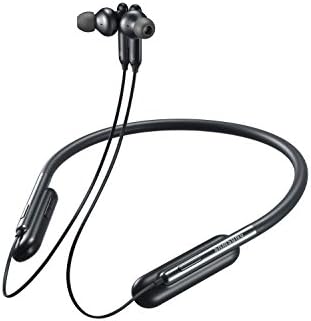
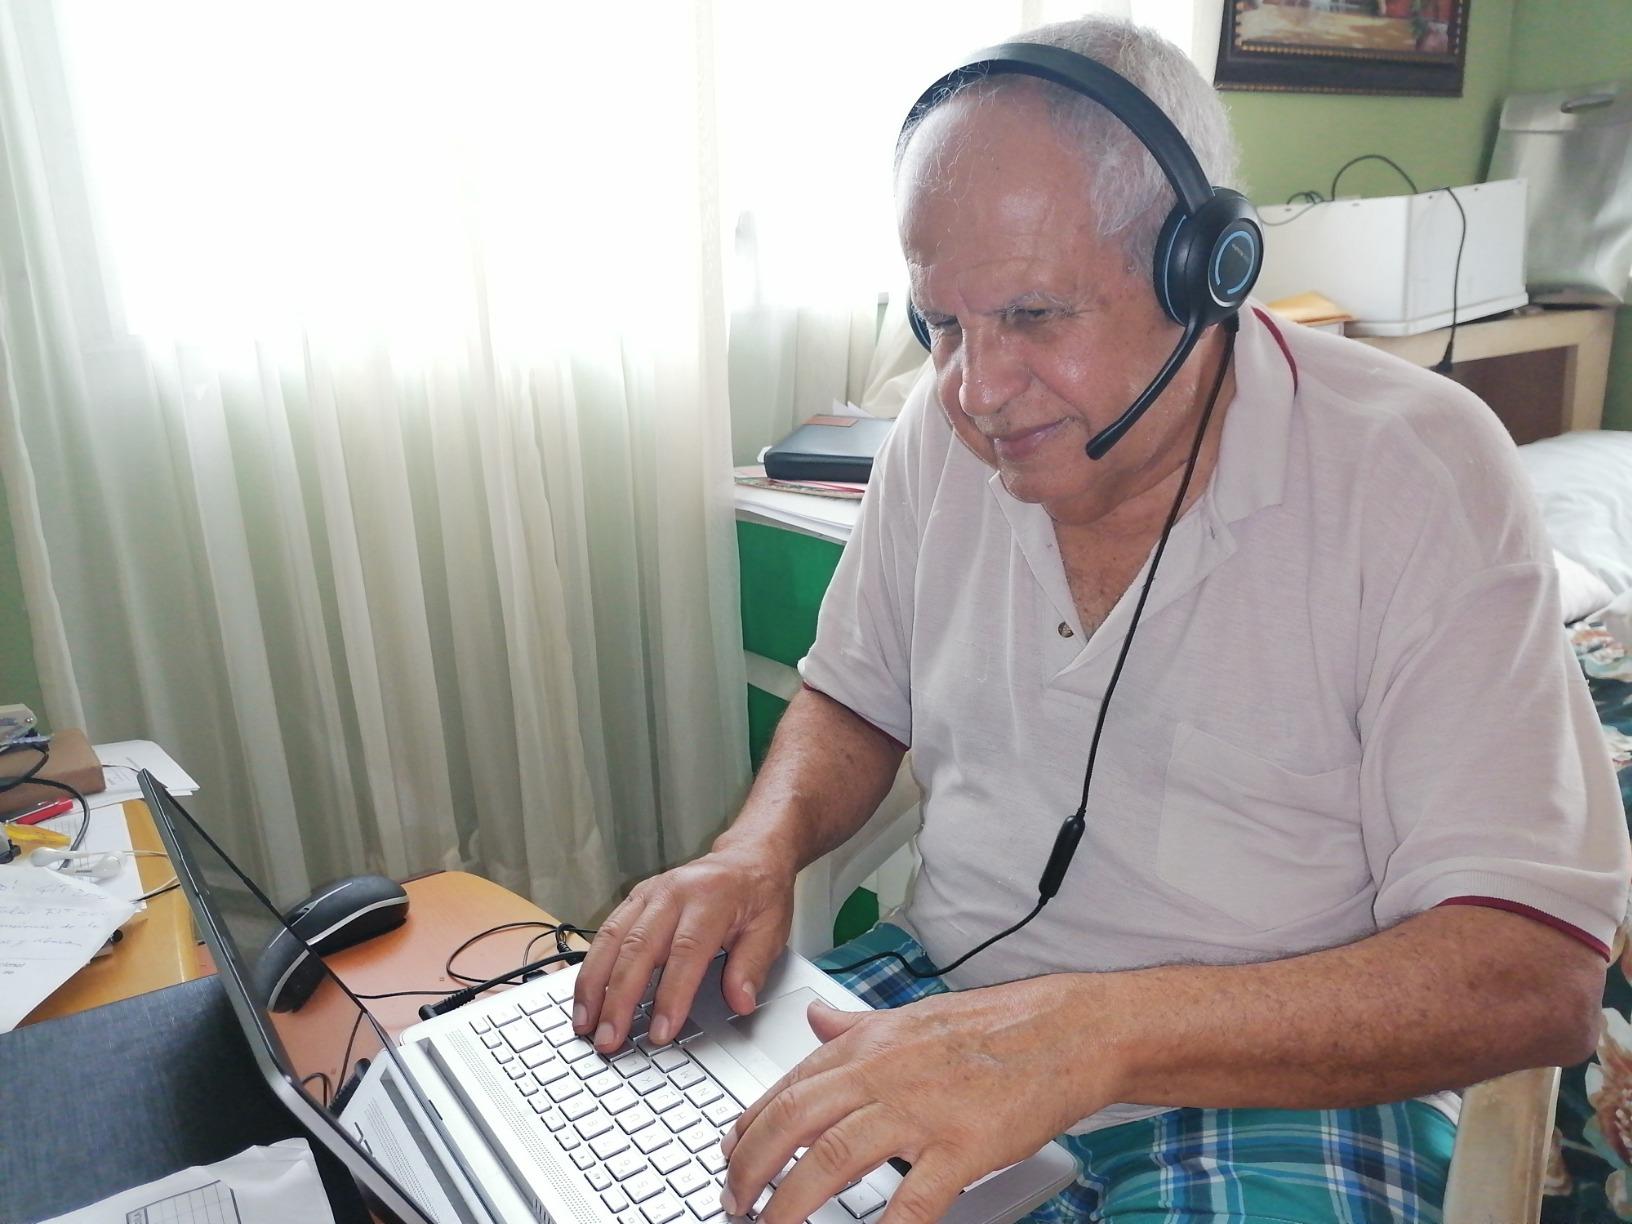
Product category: headphones
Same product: no